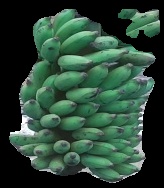
Variety: elakki-bale
Grade: grade3